Lori Province

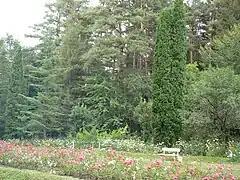
Stepanavan Dendropark

The agriculture of Lori forms around 7.5% of the annual total agricultural product of Armenia. Approximately, 40% of the population in Lori are involved in agricultural activities, including farming and cattle-breeding. Almost 66.3% (2,511.5 km) of the total area of the province are arable lands, out of which 17% (421 km) are ploughed. The main crops of the province are grains, followed by potato and vegetables.